Bird intelligence

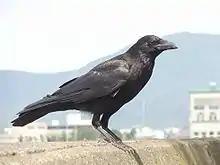
Eastern carrion crows ("Corvus corone orientalis") in Japan have been observed taking advantage of road traffic to crack hard-shelled nuts.

Many birds have been shown to be capable of using tools. The definition of a tool has been debated. One proposed definition of tool use was defined by T. B. Jones and A. C. Kamil in 1973 as